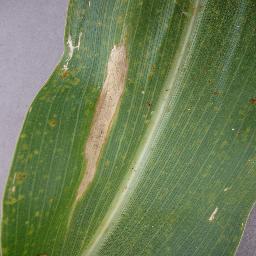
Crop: corn
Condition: (maize)_northern_blight